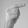
ASL letter: G